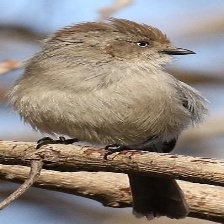
Species: WRENTIT
Scientific name: CHAMAEA FASCIATA